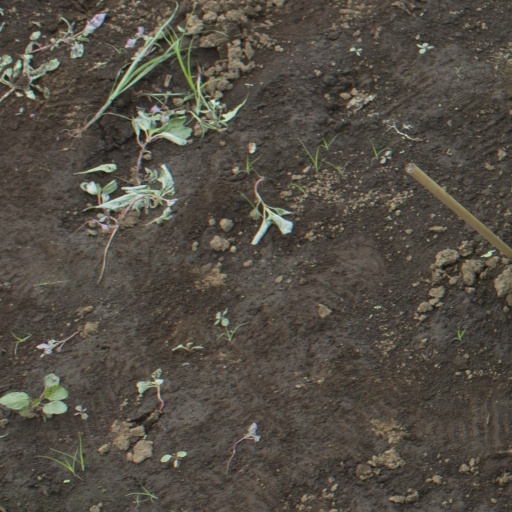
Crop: soybean